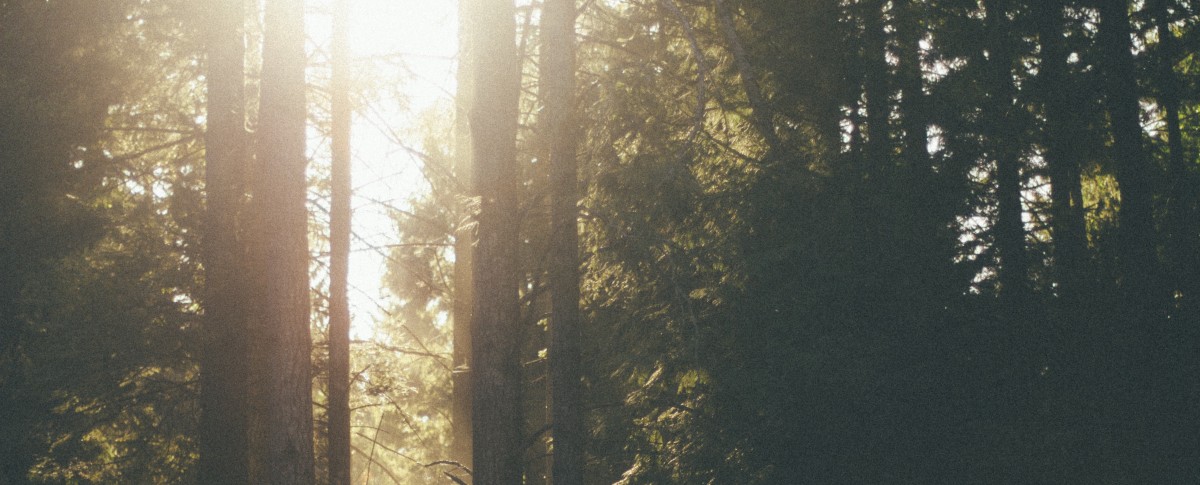
Tags: nature, forest, branch, light, fog, mist, sunlight, morning, leaf, atmosphere, reflection, autumn, weather, darkness, season, woodland, habitat, natural environment